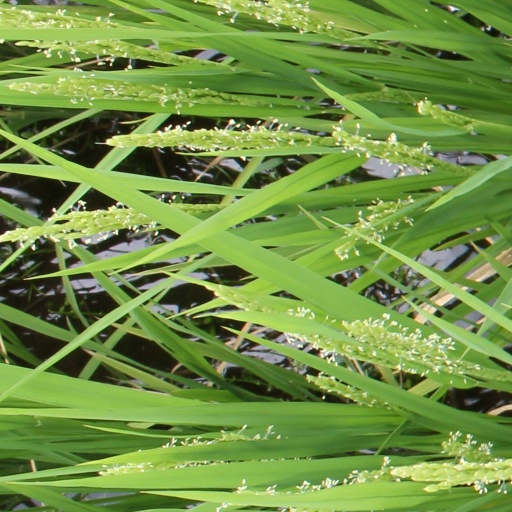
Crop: rice